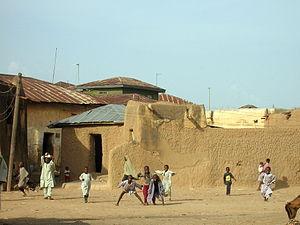
Enfants jouant dans les rues de Zaria, Nigéria.